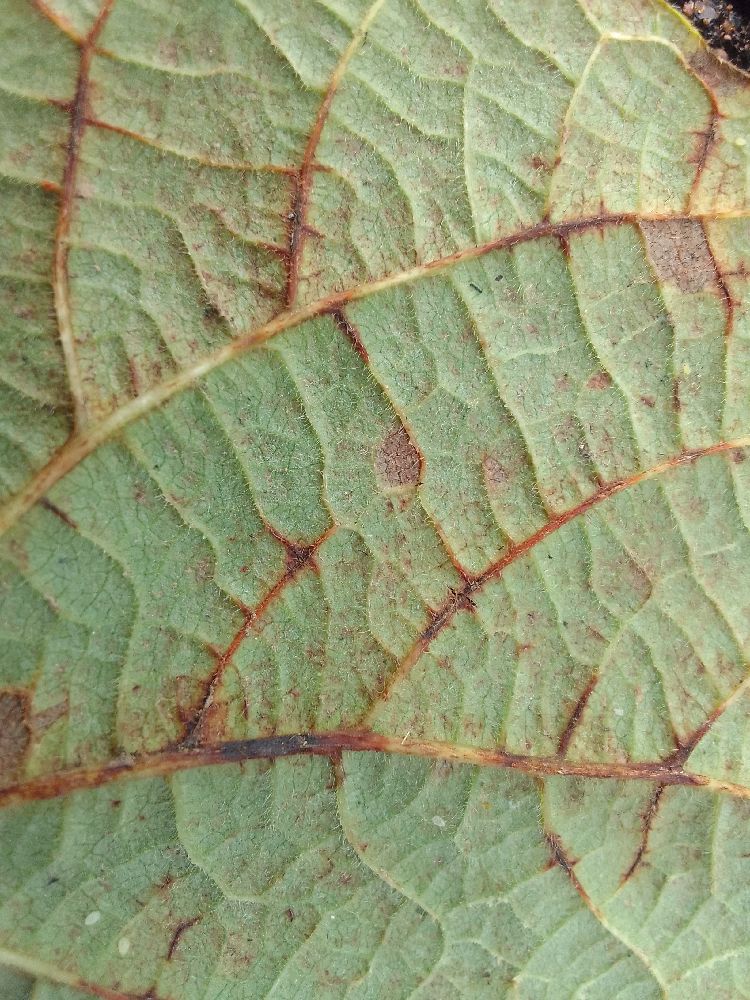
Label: anthracnose